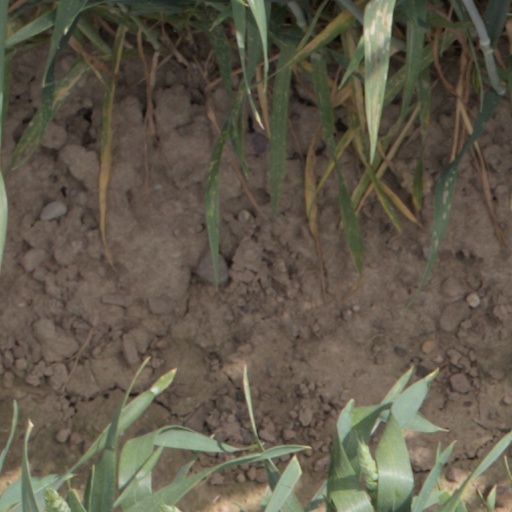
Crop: wheat